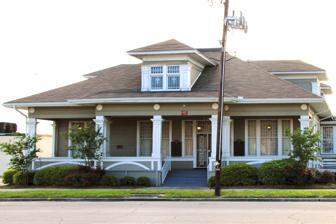
Building: Woman's Club of Beaumont Clubhouse
Country: United States of America
Year built: 1909
United States historic place Woman's Club of Beaumont Clubhouse U.S. National Register of Historic Places Show map of Texas Show map of the United States Location 575 Magnolia Ave., Beaumont, Texas Coordinates 30°05′11″N 94°06′15″W / 30.08639°N 94.10417°W / 30.08639; -94.10417 ( Woman's Club of Beaumont Clubhouse ) Area less than one acre Built 1909 Built by T.W. Thames Architect C.C. McDonald Architectural style Classical Revival NRHP reference No. 94000983 Added to NRHP August 16, 1994 The Woman's Club of Beaumont Clubhouse , at 575 Magnolia Ave. in Beaumont, Texas , was built in 1909.  It was listed on the National Register of Historic Places in 1994.  It has also been known as the Woman's Reading Club . It was deemed "historically significant for its long association with the development of cultural and social life in the city. Built shortly after the 1901 Spindletop oil discovery, the clubhouse provided a community cultural center with an auditorium and stage for housing educational activities, socials, banquets, dances, plays, musical concerts and art exhibits."  The building was used for Red Cross fundraising and otherwise to support the World War I effort, and then again later to support the World War II effort. It includes Classical Revival influences in its columns and pilasters . References